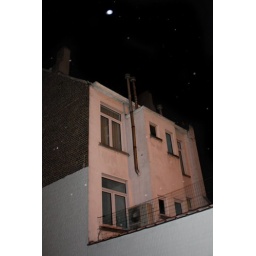
pink house in snow